Describe the emotion expressed in this image:  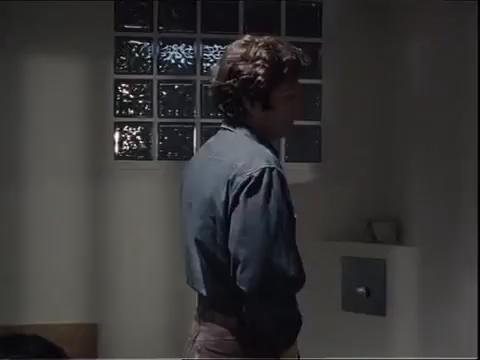
This person displays Pain, valence and arousal with low intensity.